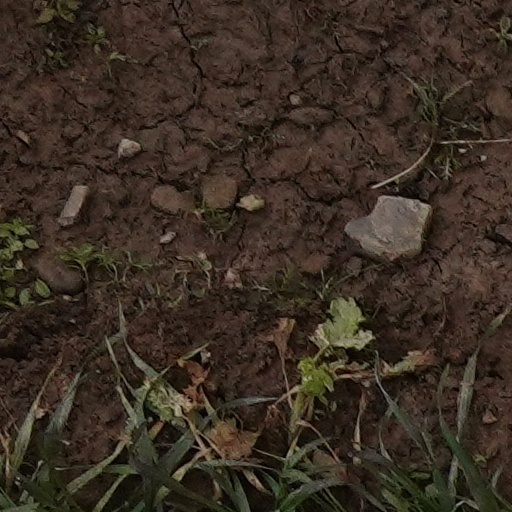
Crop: wheat